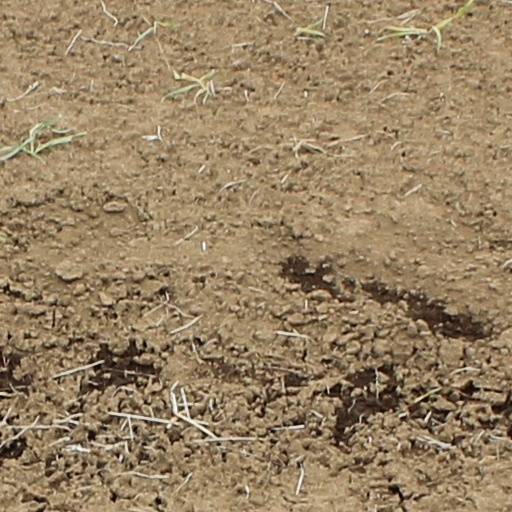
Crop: wheat